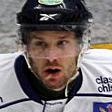
Age: 26